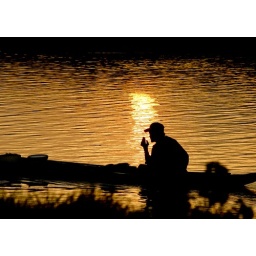
A boatman stops his boat to take a puff along a river in Paombong.